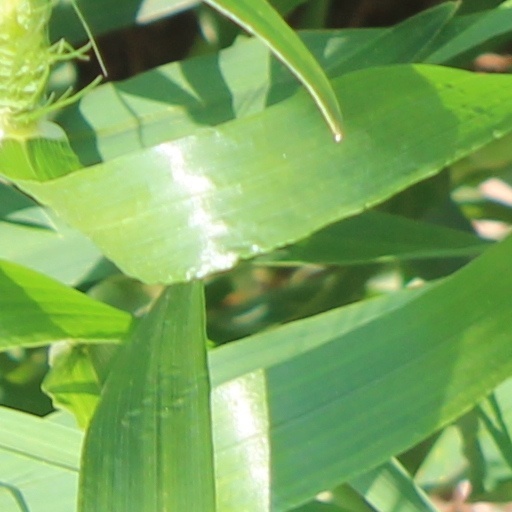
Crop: wheat